Hussein Saeed

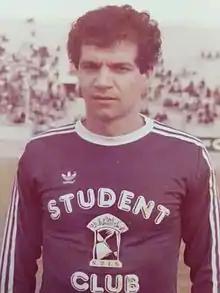
Saeed in a match against Al-Rasheed in 1984–85

In the 1983–84 season, Saeed came in third in the goalscorers table with 7 goals behind Al-Jaish's Rahim Hameed and Ali Hussein Mahmoud. Al-Talaba finished as the runners-up for the third time in their history at 36 points behind Al-Jaish. The season after, before the league was abandoned, Saeed scored 14 goals out of his team's 20 goals and was the top goalscorers of the league. The club finished in 5th place at 15 points and reached the quarterfinal of the Al-Rasheed Cup.